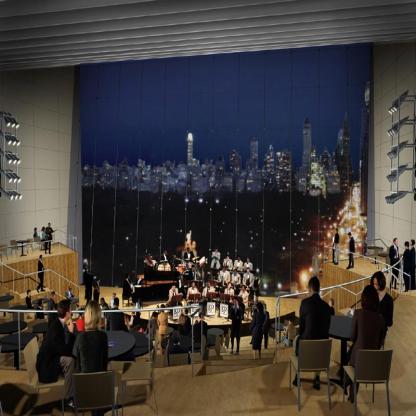
Scene: Indoor